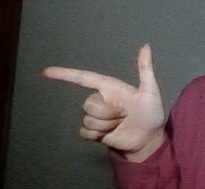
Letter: yaa